Sediqa Balkhi

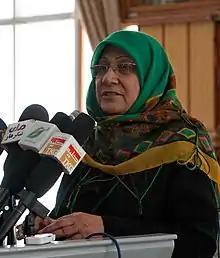
Sediqa Balkhi in September 2013

Sediqa Balkhi is an Afghan politician and former Minister in the government of Hamid Karzai.